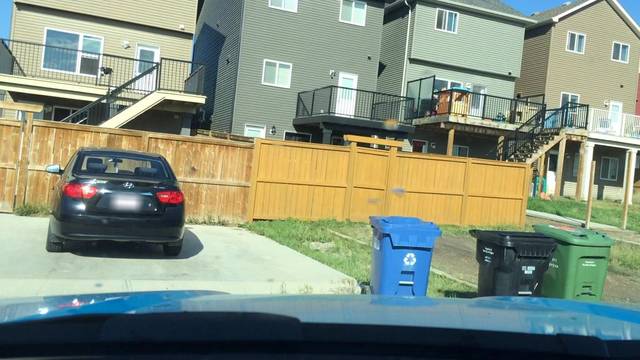
Region: Canada
Coordinates: 51.177, -114.156